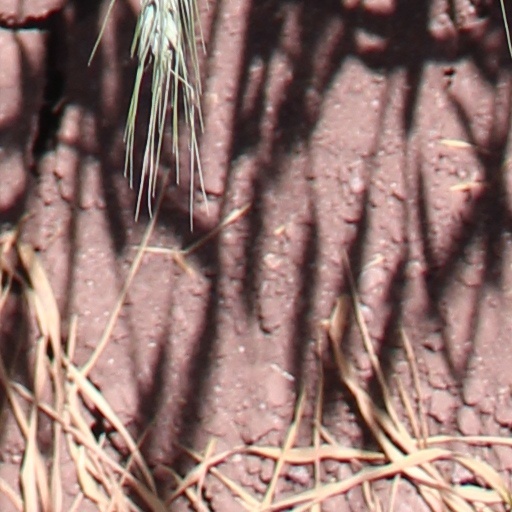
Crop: wheat